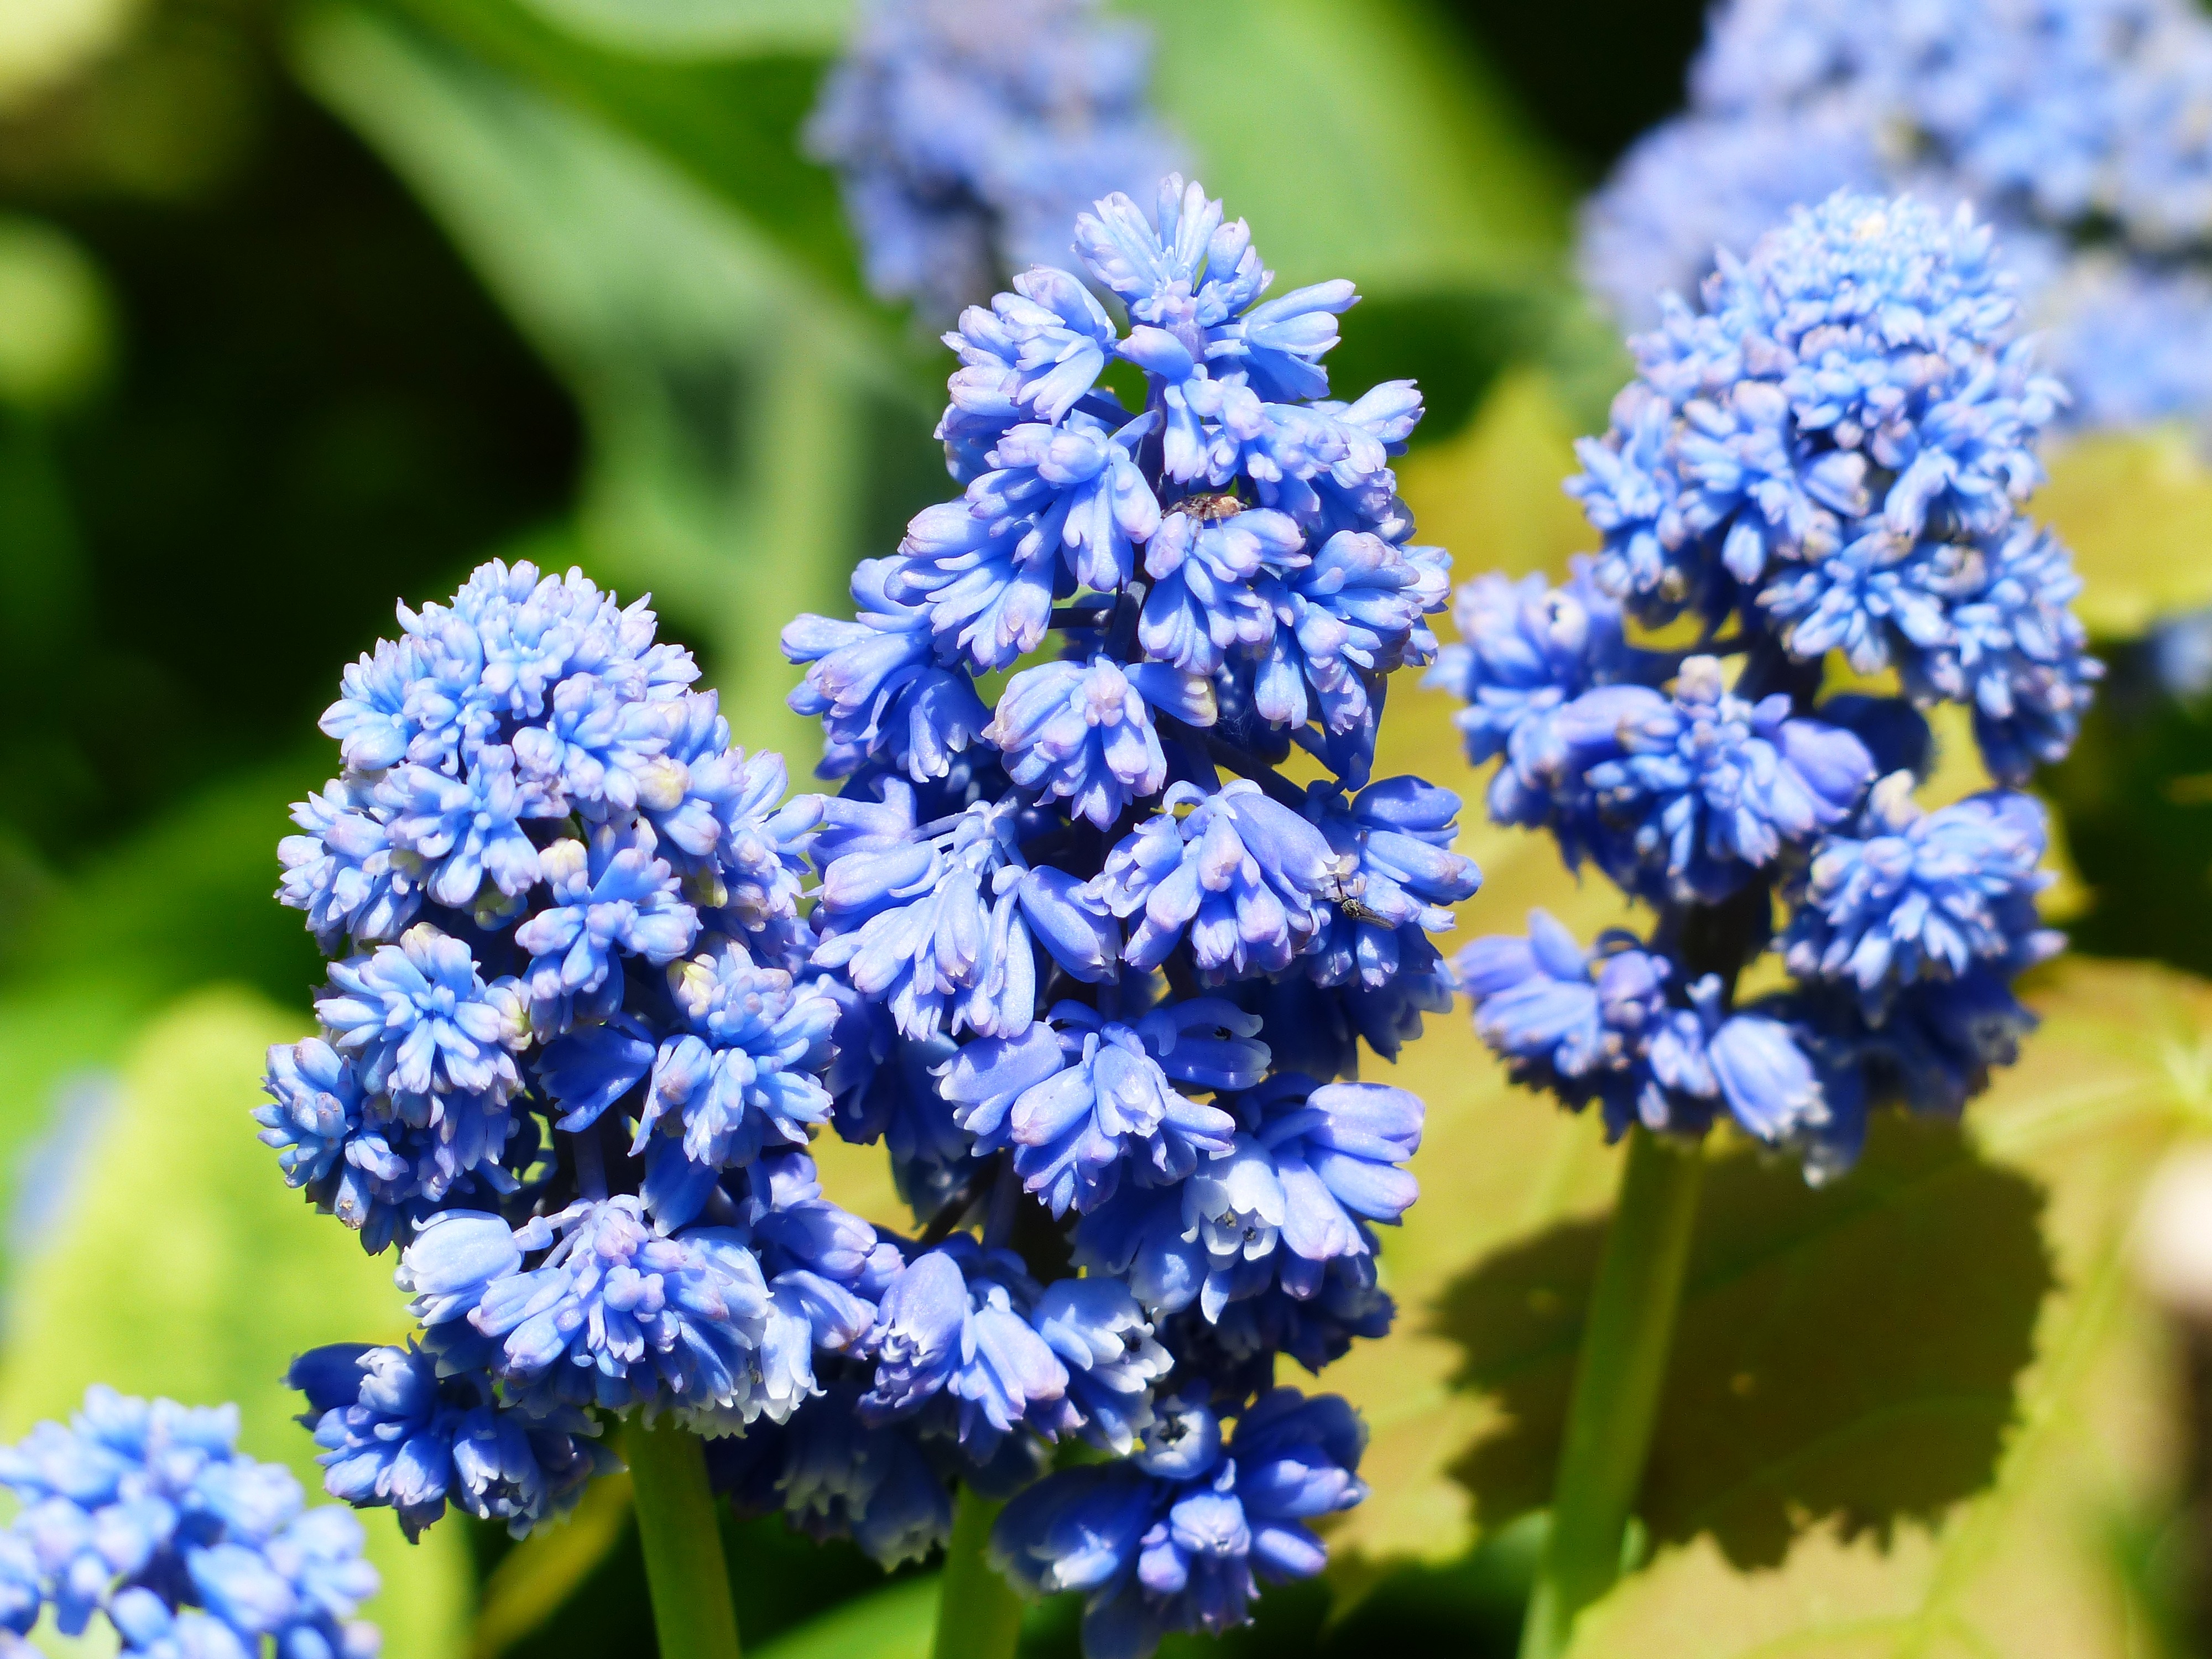
blossom, plant, flower, bloom, bell, spring, botany, blue, hanging, colorful, garden, flora, wildflower, forget me not, bright, muscari, hyacinth, ornamental plant, garden plant, flowering plant, inflorescences, asparagaceae, asparagus plant, borage family, traubenf rmige inflorescences, muscari botryoides, muscari armeniacum, land plant, english lavender